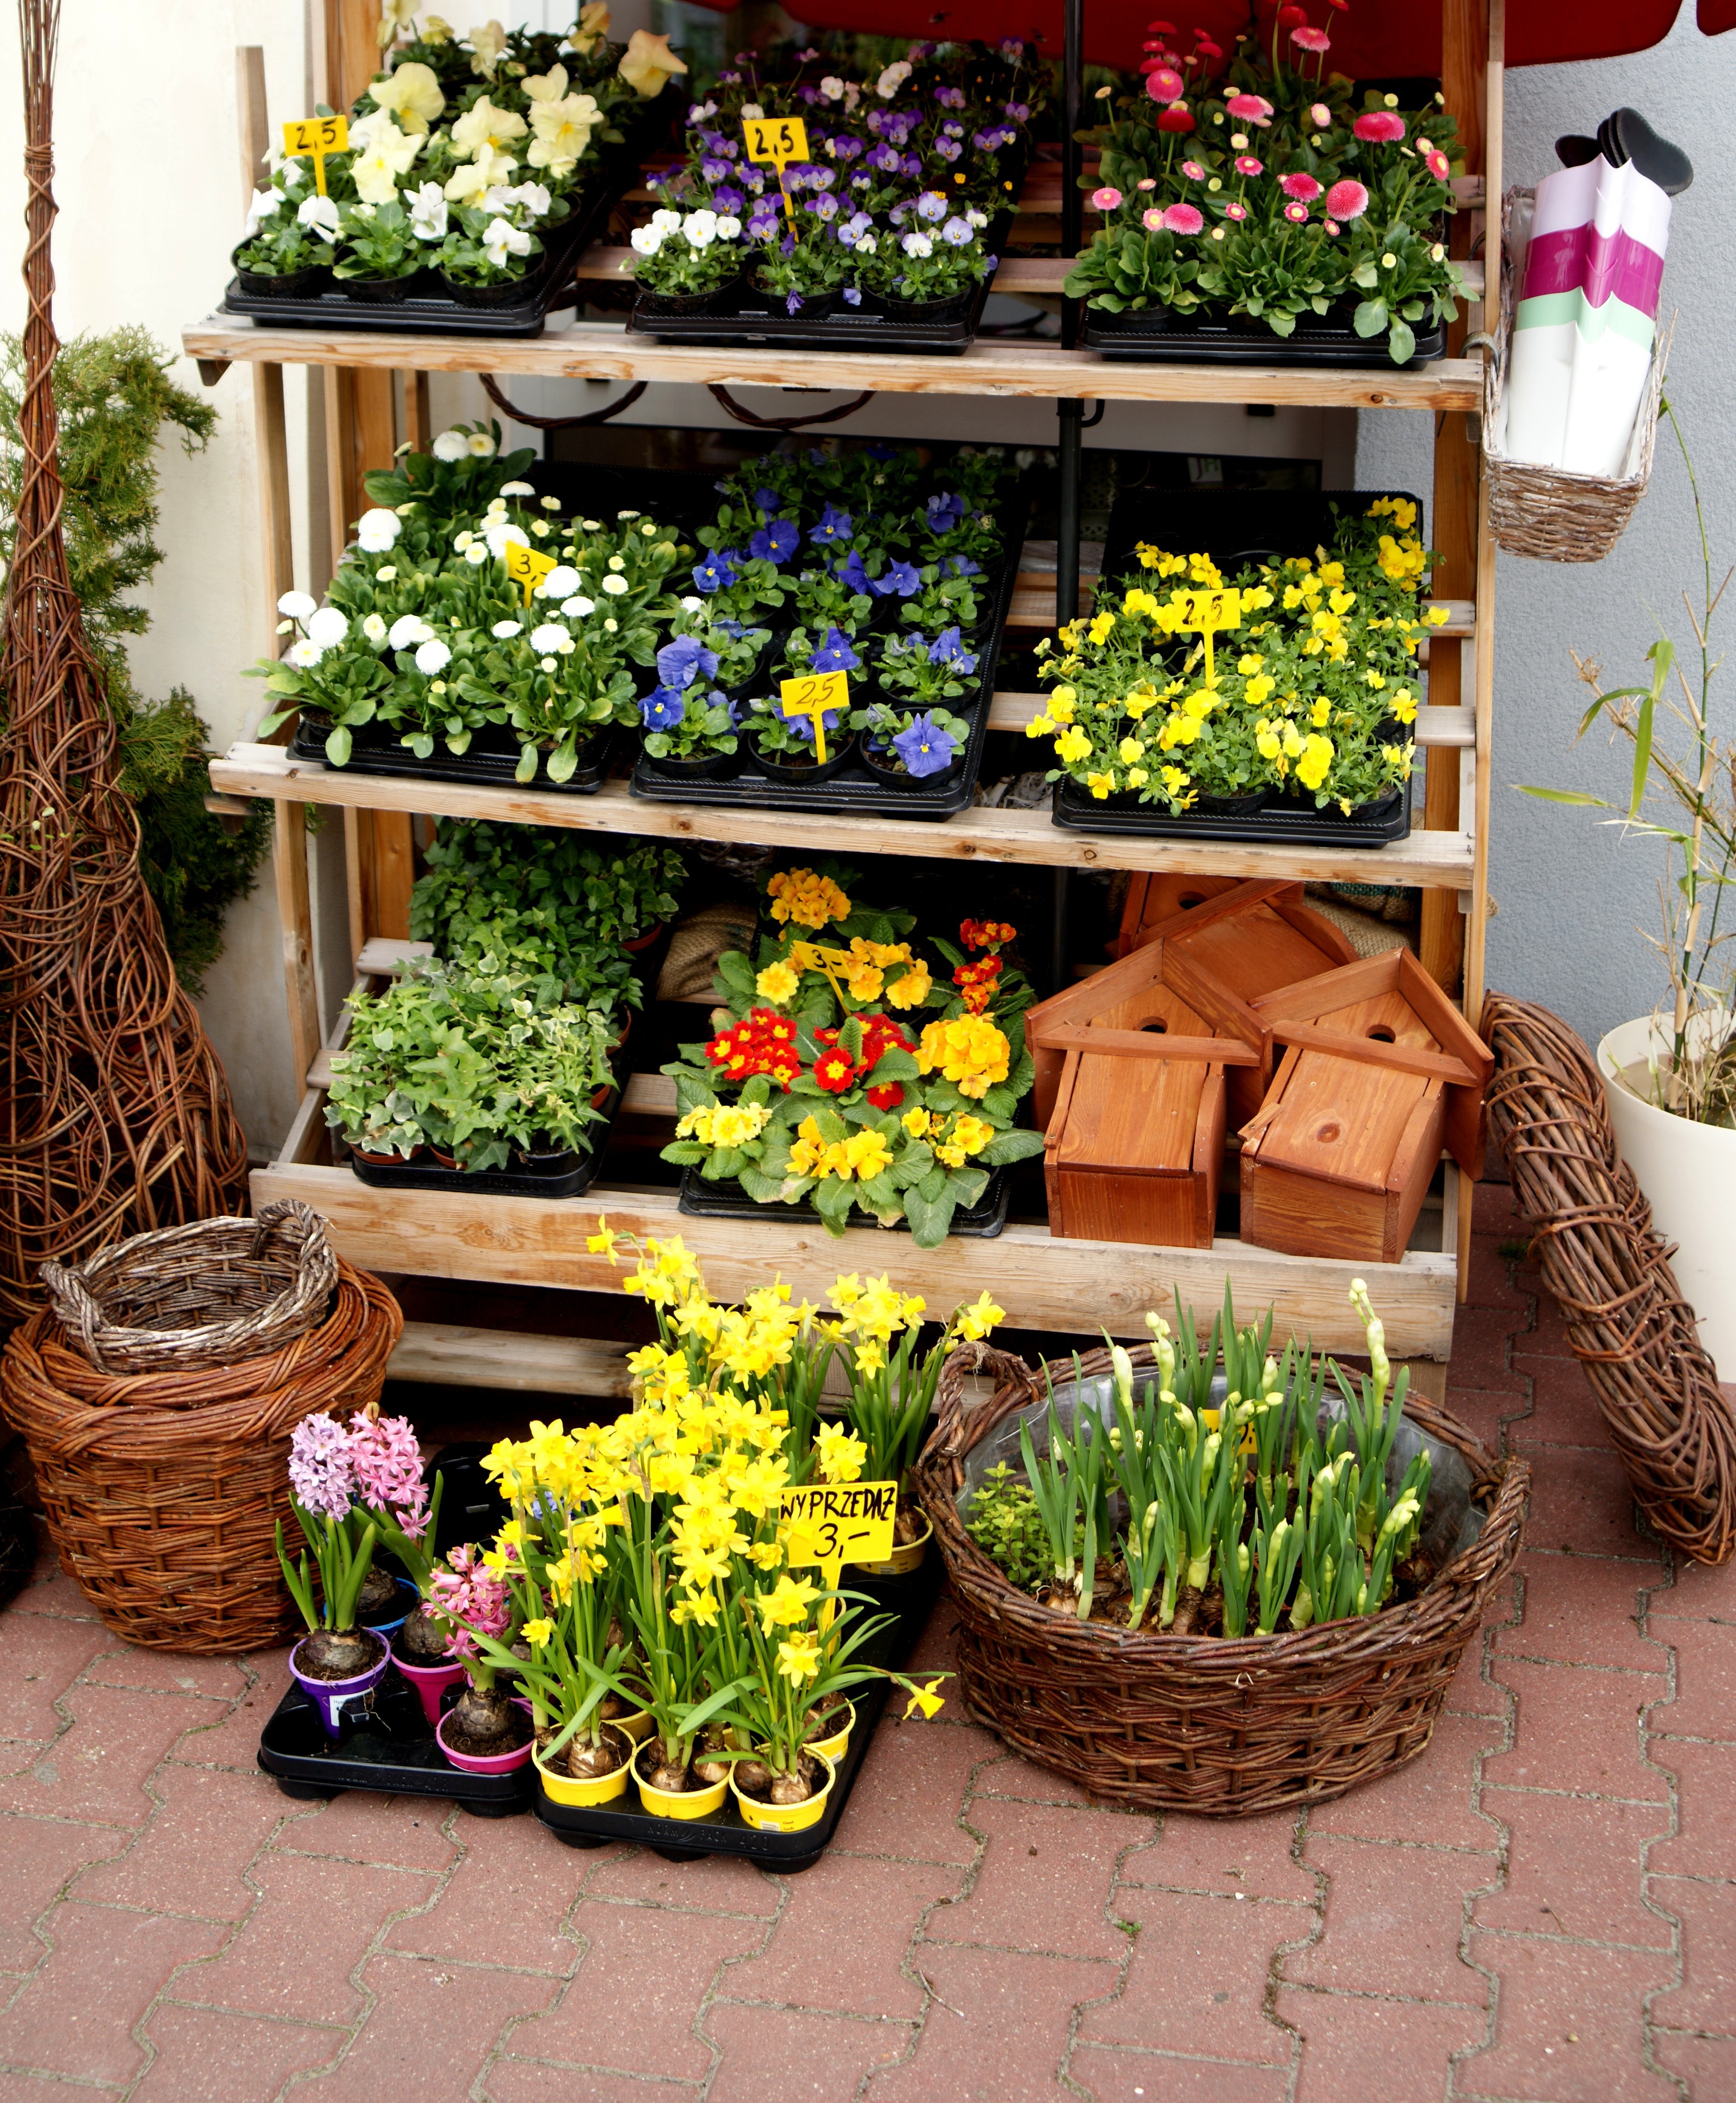
plant, flower, daisy, produce, garden, basket, flowers, narcissus, flowerpot, sale, floristry, hyacinth, price, pansy, the market, floral design, eater, bird feeding tray, flower arranging